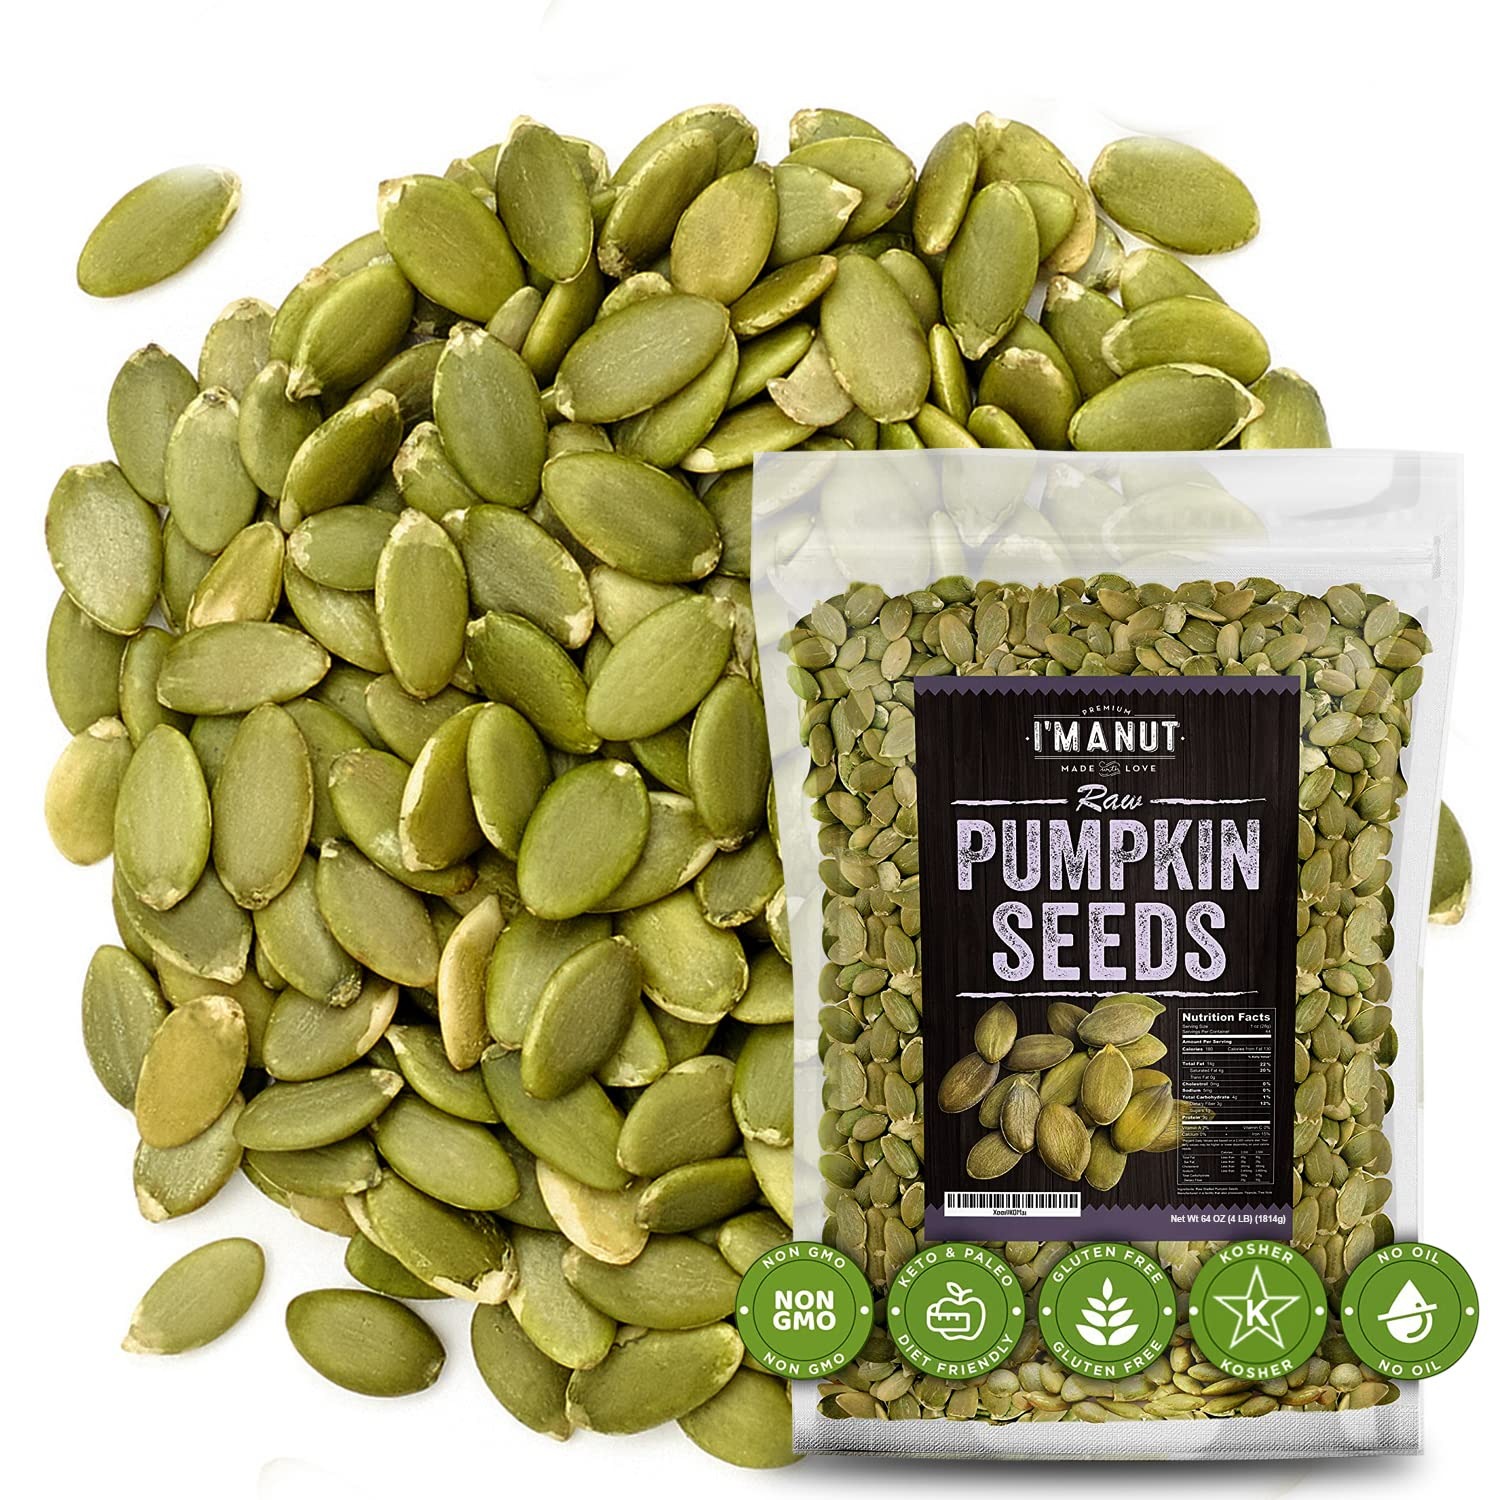
Item Name: Raw Pumpkin Seeds (Papitas) 64 oz (4 lb) | No Preservatives | Batch Tested Gluten & Peanut Free | Non-GMO | NO PPO | 100% Natural | Resealable Bag | BULK Size | Healthy | Premium Grade
Bullet Point 1: Great addition for Baked Goods, Granola, Trail Mixes, Salads, Fruit Cups, Yogurts, etc.
Bullet Point 2: RESEALABLE STAND-UP BAG!! Enjoy long lasting freshness in a resealable bag, which is designed to keep them as fresh as ever!
Bullet Point 3: ALWAYS FRESH: We restock very frequently so you can always have it as fresh as pumpkin seeds can get!
Bullet Point 4: 100% CERTIFIED KOSHER!! Feel great knowing that our product is under the supervision of the Star K
Bullet Point 5: MONEY BACK GUARANTEE!! We’re proud of every I'M A NUT product. If you don’t love something, we’re happy to refund you
Value: 64.0
Unit: Ounce

Price: 33.01